Question: What is behind the barccoli?
Tambaya: Menene a Bayan abinci barccoli?
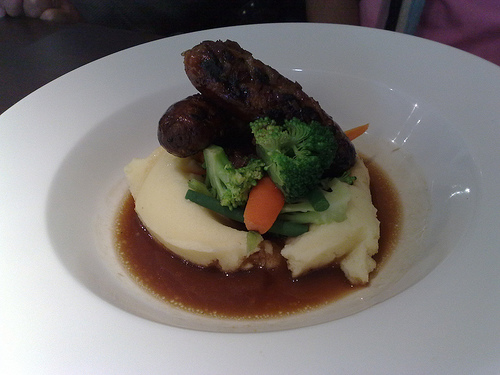
Answer: Two cook sausages.
Amsa: Nikakken nama guda biyu.